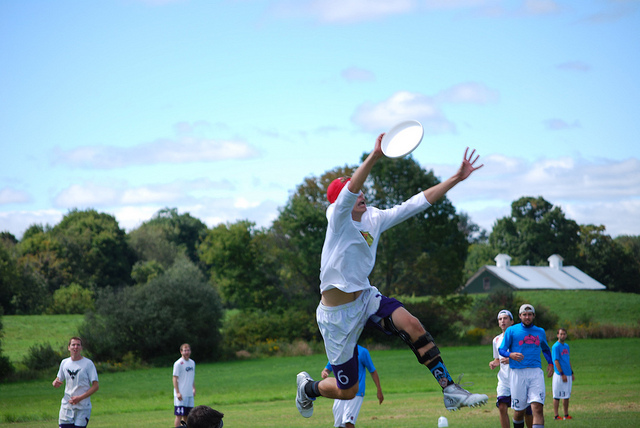
user: Given an image and a question. Answer the question in a short answer. Question: Which manchester united player wears the same number as the person jumping? Short Answer:
assistant: paul pogba